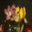
Label: tulip